HMAT Supply (1759)

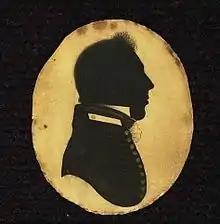
Lt. Henry Lidgbird Ball, Commander of HMAT "Supply"

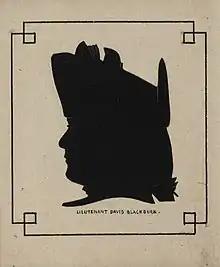
Lt. David Blackburn, Master of HMAT "Supply"

HMAT "Supply" was an 8-gun armed tender of the Royal Navy launched in 1759. She played an important part in the foundation of the colony of New South Wales. The Navy sold her in 1792. She then served commercially until about 1806.